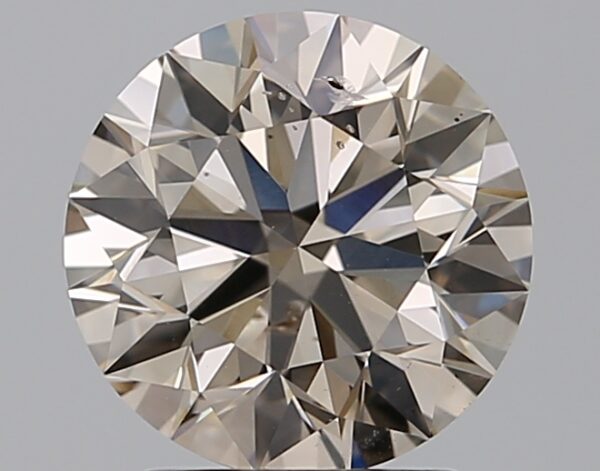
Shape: round
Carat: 2.01
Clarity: SI2
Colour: N
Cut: EX
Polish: EX
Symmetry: EX
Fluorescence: N
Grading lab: GIA
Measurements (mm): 8.02 x 8.06 x 5.02